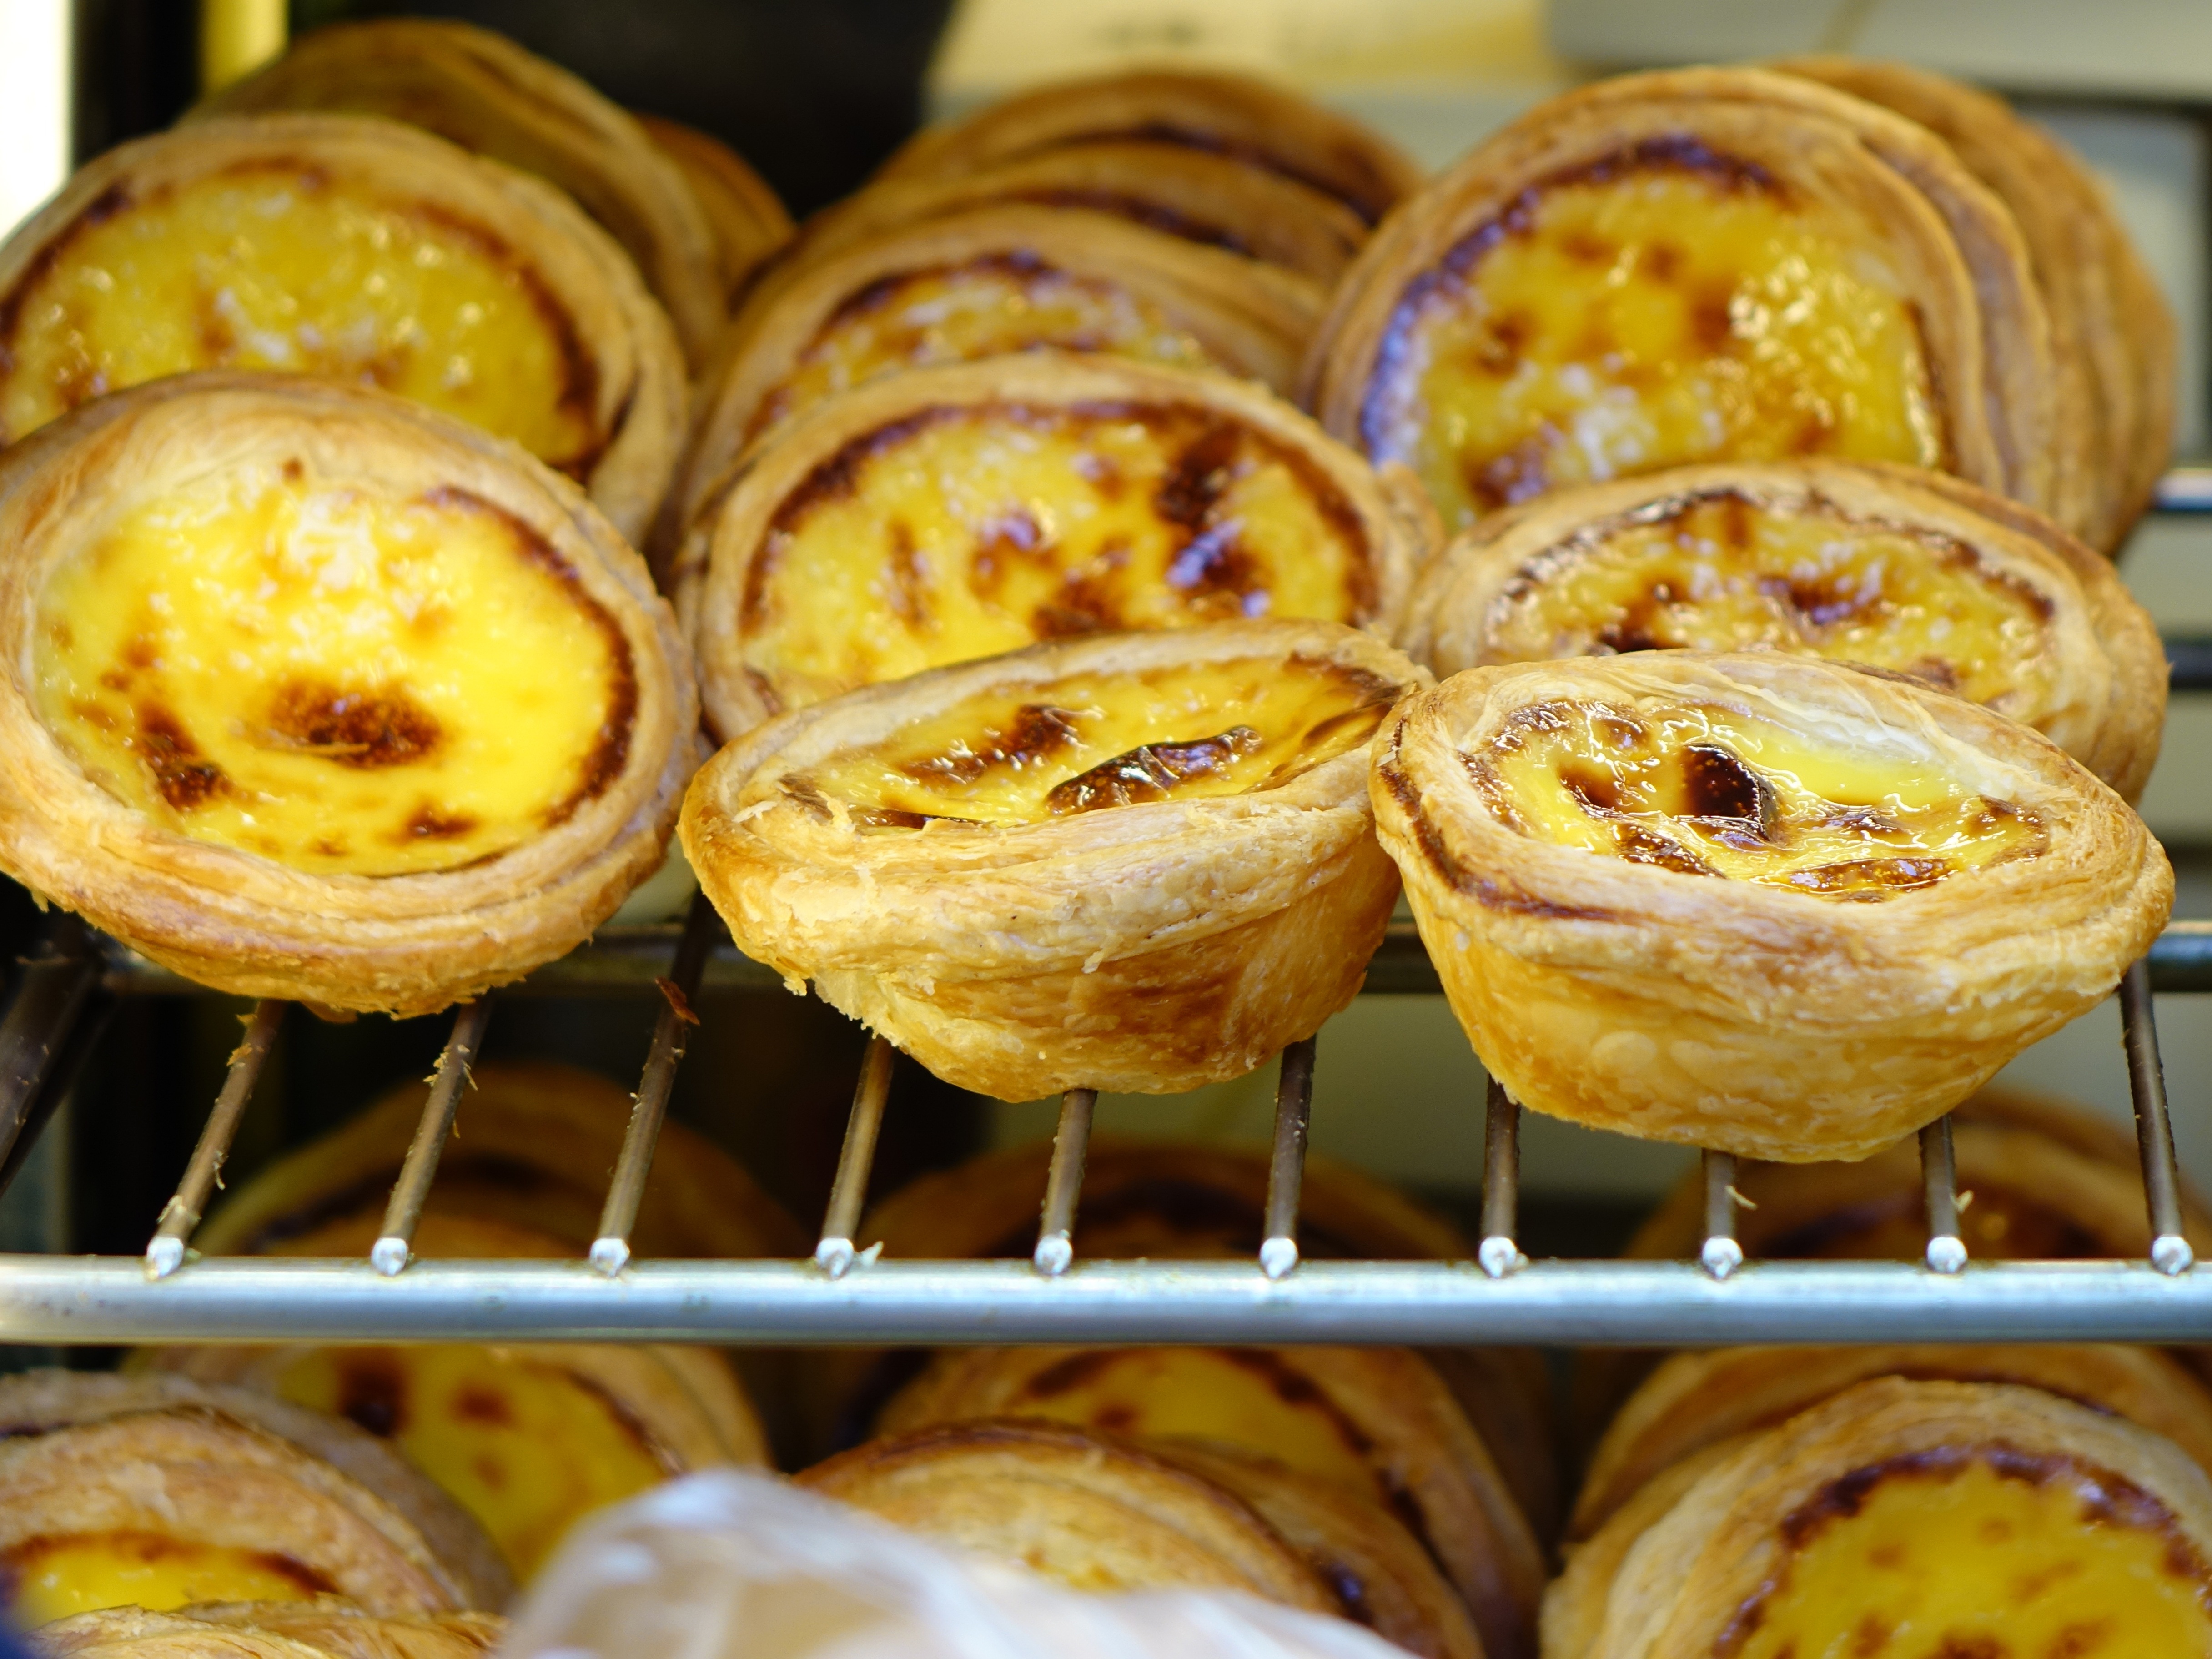
sweet, asian, dish, food, produce, yellow, baking, snack, dessert, cuisine, delicious, pastry, bakery, macau, bake, tasty, traditional, baked goods, custard, danish pastry, viennoiserie, portuguese egg tart